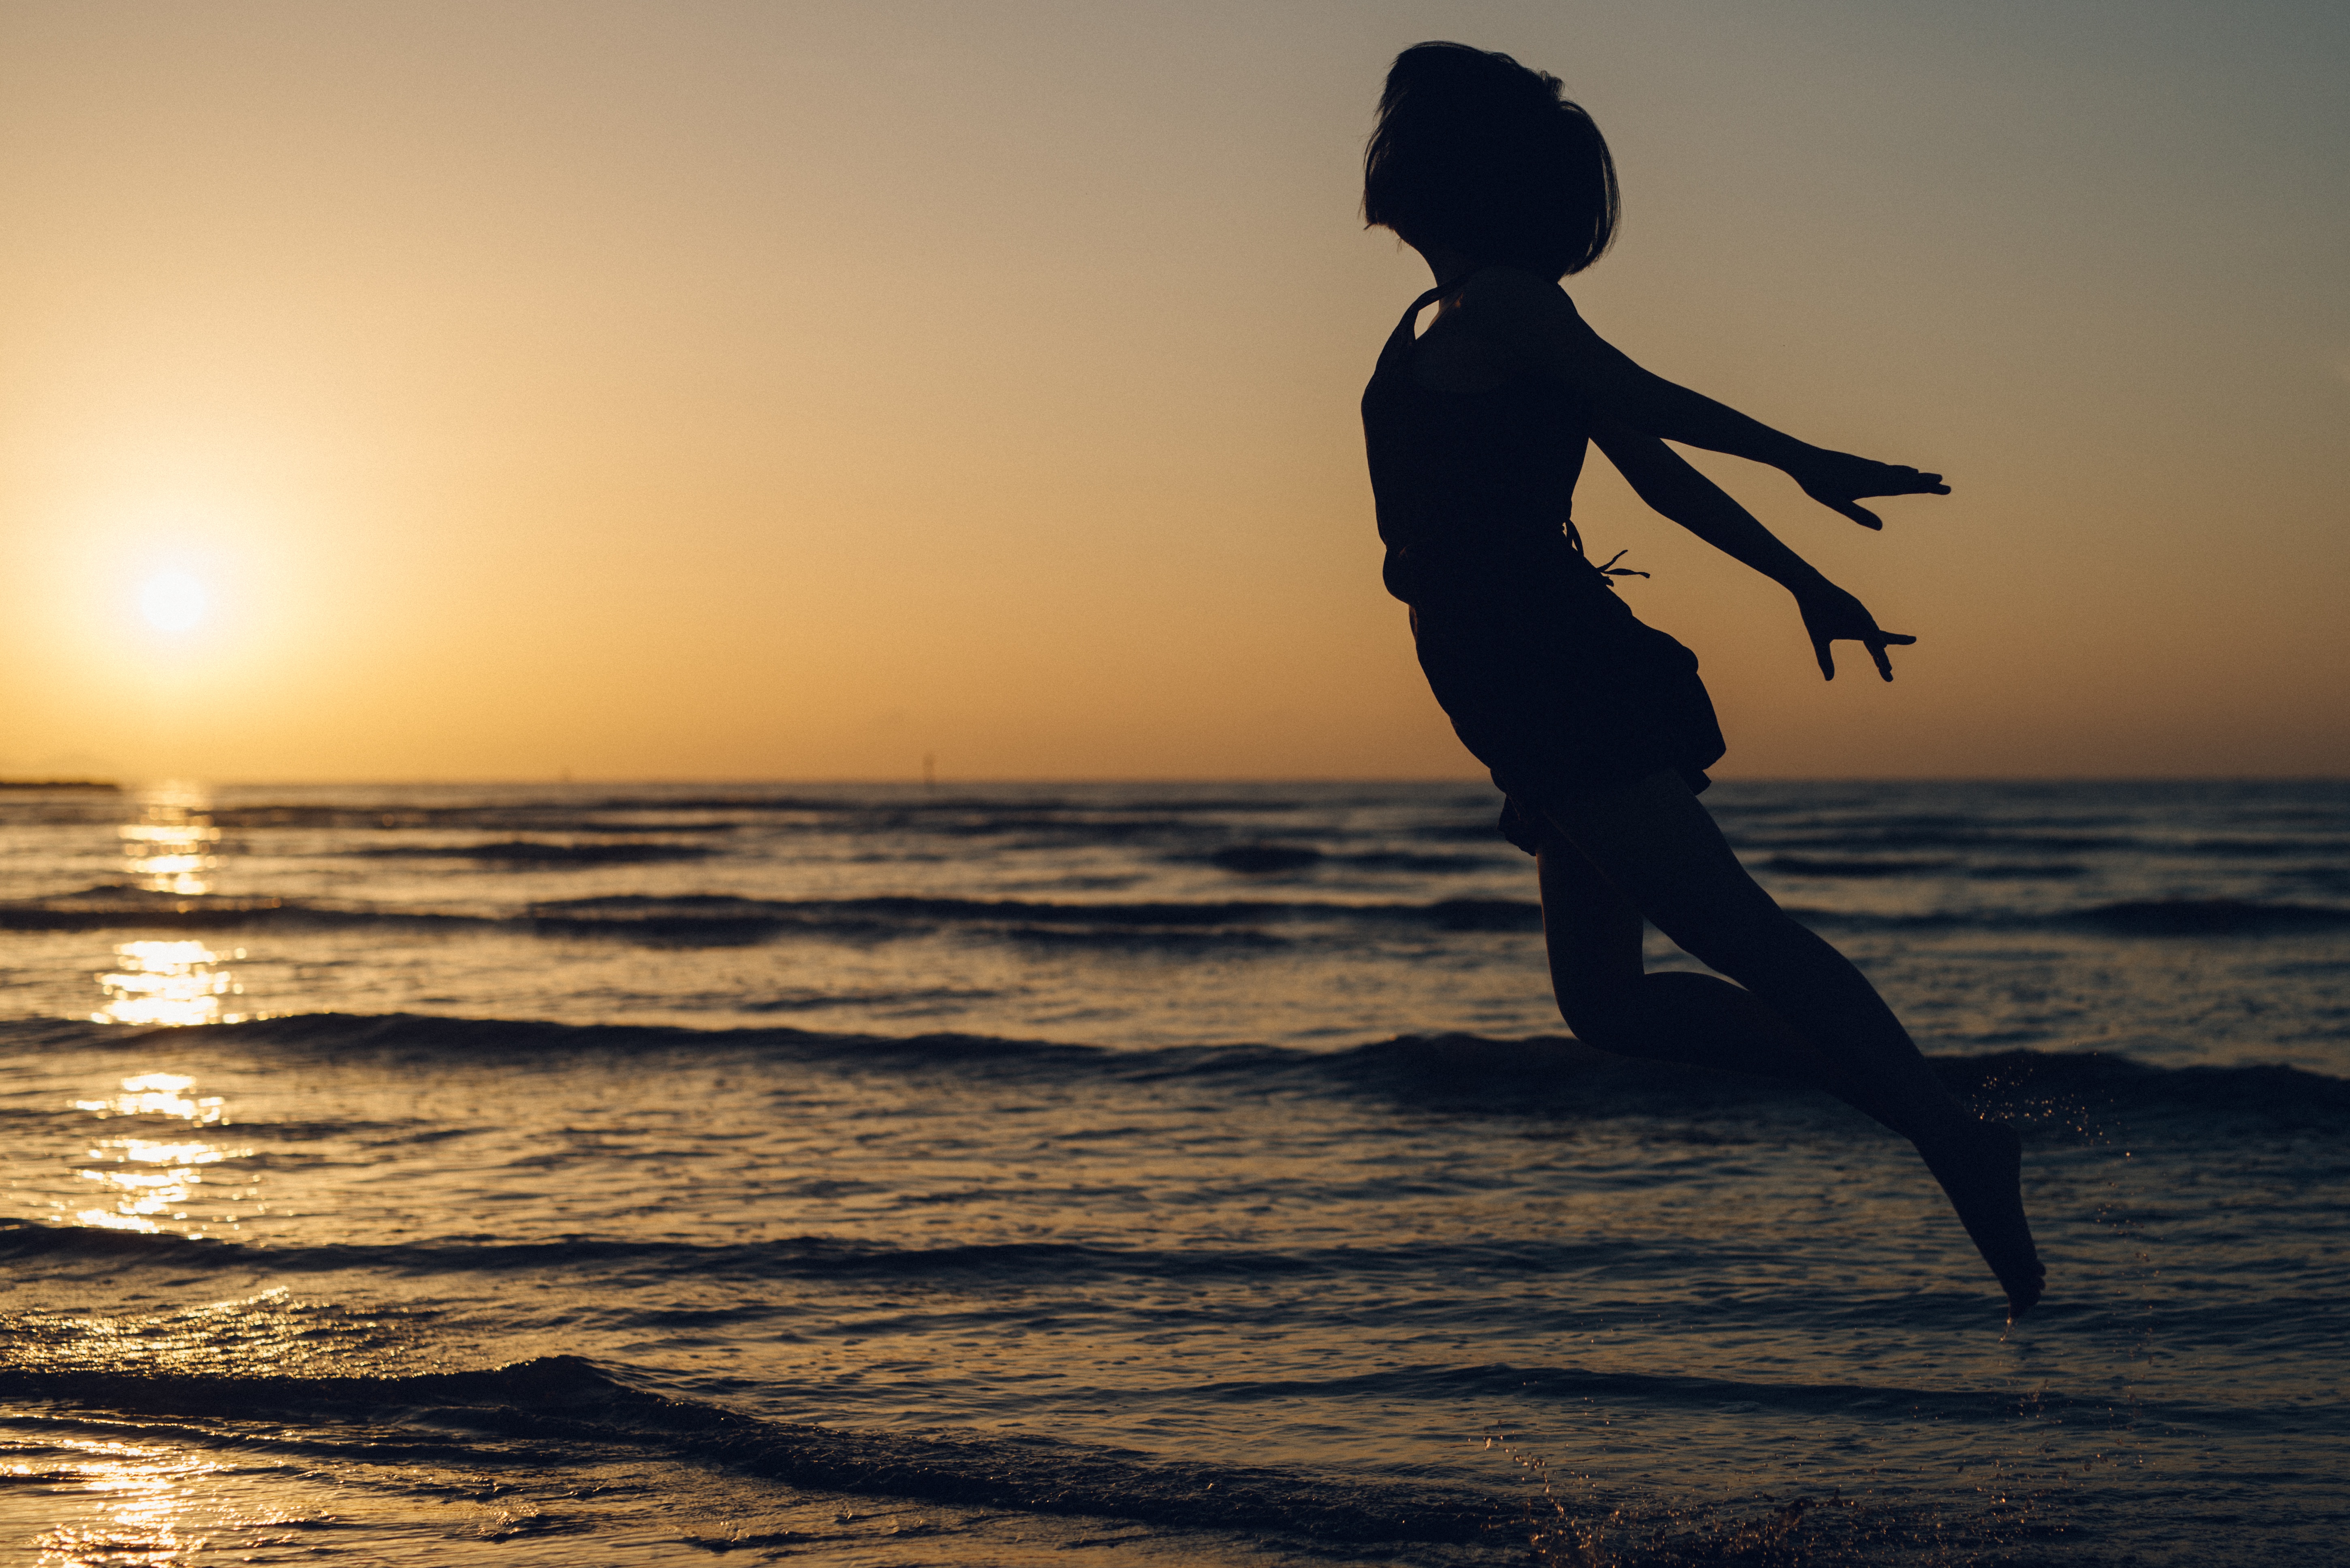
beach, sea, ocean, horizon, silhouette, sun, sunrise, sunset, sunlight, morning, wave, evening, human positions